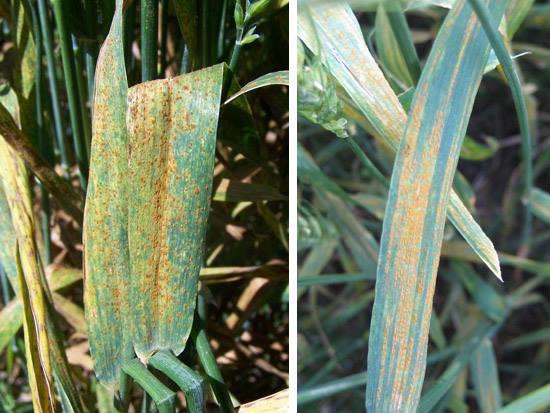
Plant: Wheat
Disease: wheat stripe rust